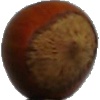
Label: Nut Forest 1